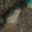
Label: frog